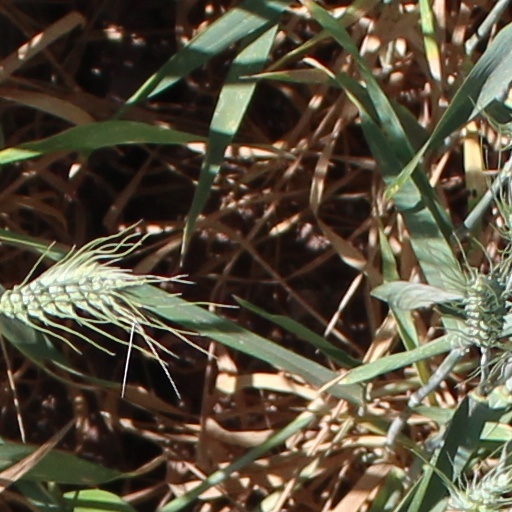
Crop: wheat